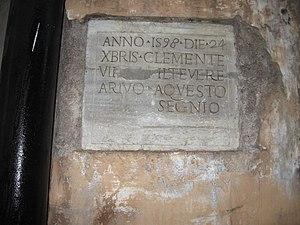
L’histoire des Juifs en Italie, la plus ancienne communauté juive d'Europe occidentale, remonterait à la révolte des Maccabées. Leur présence devient significative en -63 et ils prospèrent sous l'Empire romain, en dépit de quelques heurts liés à l'attachement des Juifs à leur foi ancestrale et cela, malgré la possible assimilation par les Romains des chrétiens à des Juifs révolutionnaires, jusqu'à l'établissement de l'Empire chrétien.